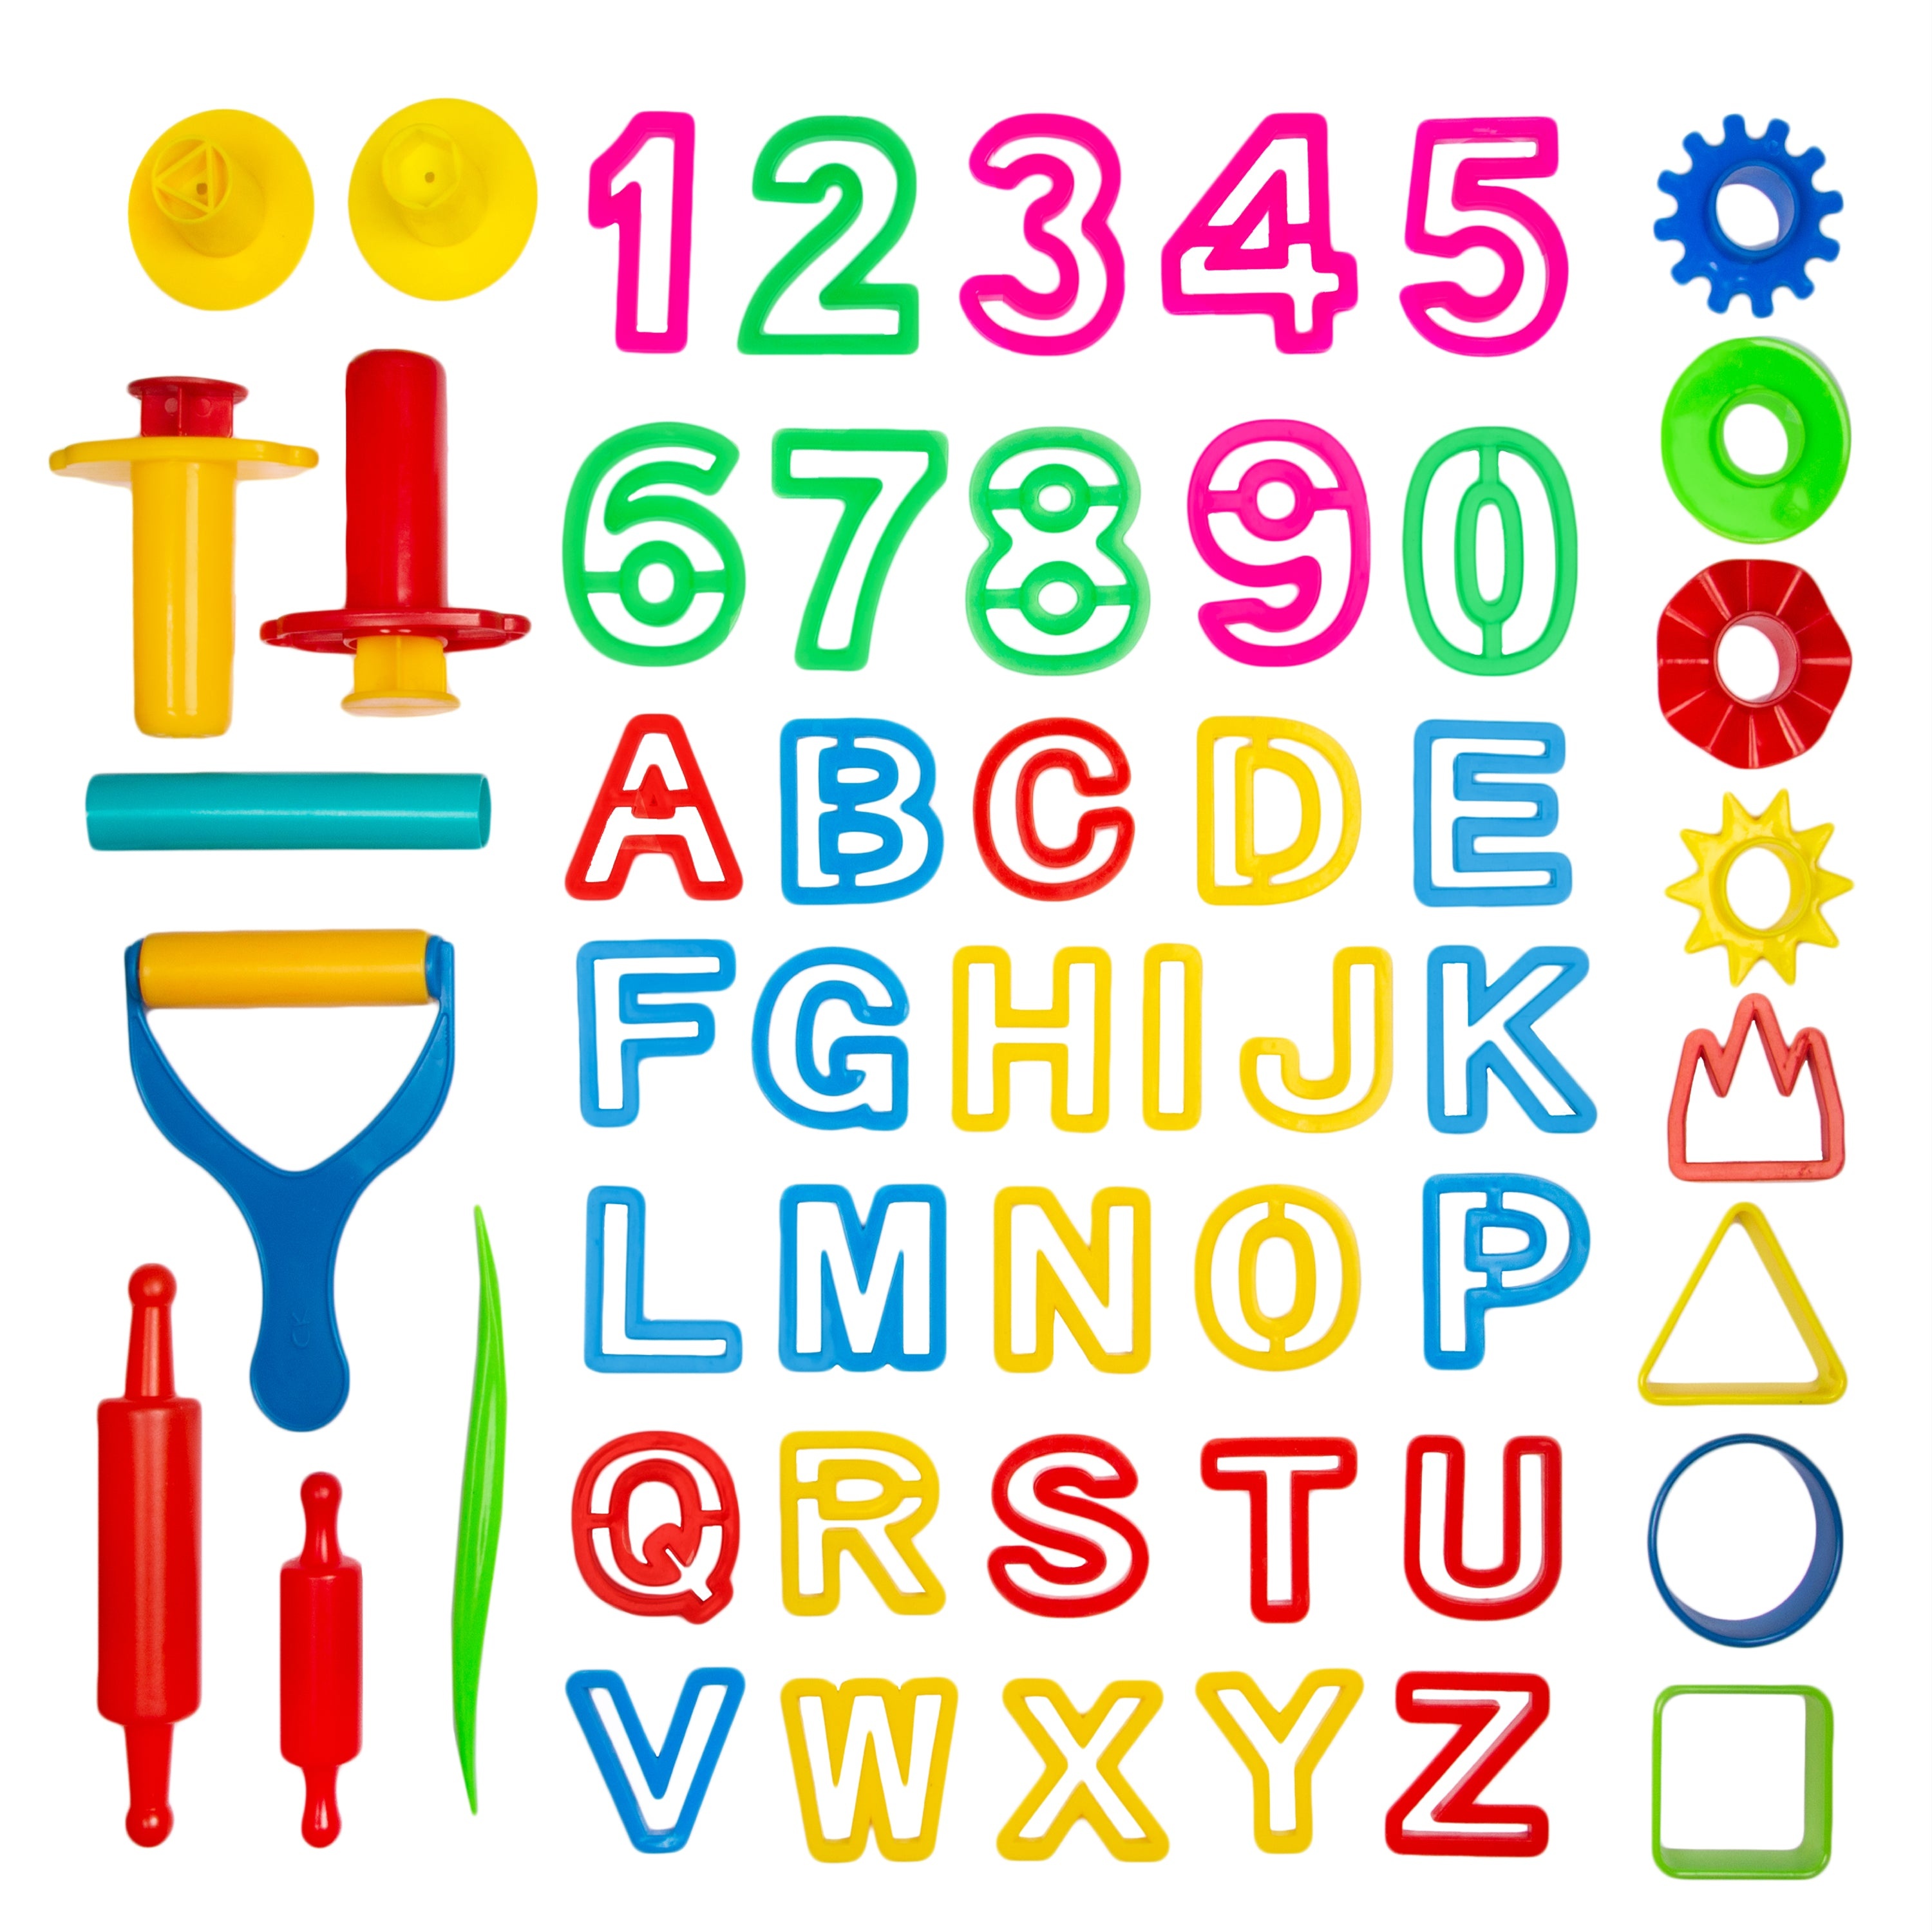
42-Piece Tools Party Pack w/Letters and Numbers
ULTIMATE KIDDY DOUGH TOOL KIT – Bulk 42-Piece Factory Play Set Inspires Hours of Creative, Imaginative Play; Recommended for Ages 3 and Up TONS OF COLORFUL CUTTERS – Each Pack Includes Mini Rolling Pin, ABC Cookie Cutters, Stamps, Molds & Other Utensils in a Variety of Bright, Fun Colors SMART EDUCATIONAL THEME – Kids Learn Language & Counting With Tools Featuring Each Number & Letter of the Alphabet; Great for Home or School SAFE, EASY & NON TOXIC – Lightweight Pieces are Perfectly Sized for Tiny Hands; Slim Handles & Special Shallow Molds Allow for Easier Pressing & Cutting EFFORTLESS TO CLEAN – Low Maintenance Toys Wash & Stow Without Worry; Special Bonus Pack Includes 2 FREE Surprise Kiddy Dough Extruders Forty-two learning tools—in one convenient playset! For generations, children have developed coordination, creativity, and collaboration by playing with modeling clay. Now, with the 42-Piece Tools Party Pack by Kiddy Dough, imaginative boys, and girls get their hands on something truly exciting and engaging! This all-in-one play dough tool kit comes ready with tons of colorful utensils that let them cut, shape, mold, and roll their way to endless hours of educational entertainment. Watch as they discover language and counting while strengthening their tiny hand muscles with each set’s alphabet-themed stamps and extruder tools. Our pieces are specially designed to be shallow and lightweight in construction, so they require less clay and help small fingers maneuver easier than before. Give your loved ones a fun, fascinating learning experience for every play date to come.
Brand: Creative Kids
Category: Toys & Games > Toys > Art & Drawing Toys > Play Dough & Putty > Play Dough Tool Sets